Wilhelm Gallhof

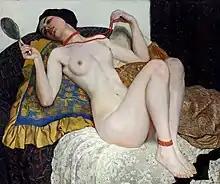
"The Coral Necklace" ("Die Korallenkette")

Wilhelm Gallhof (24 July 1878 in Iserlohn - June 1918) was a German painter and sculptor. At the beginning of the 20th century he was one of the most important German painters of female nudes in the Impressionist and Jugendstil movements.